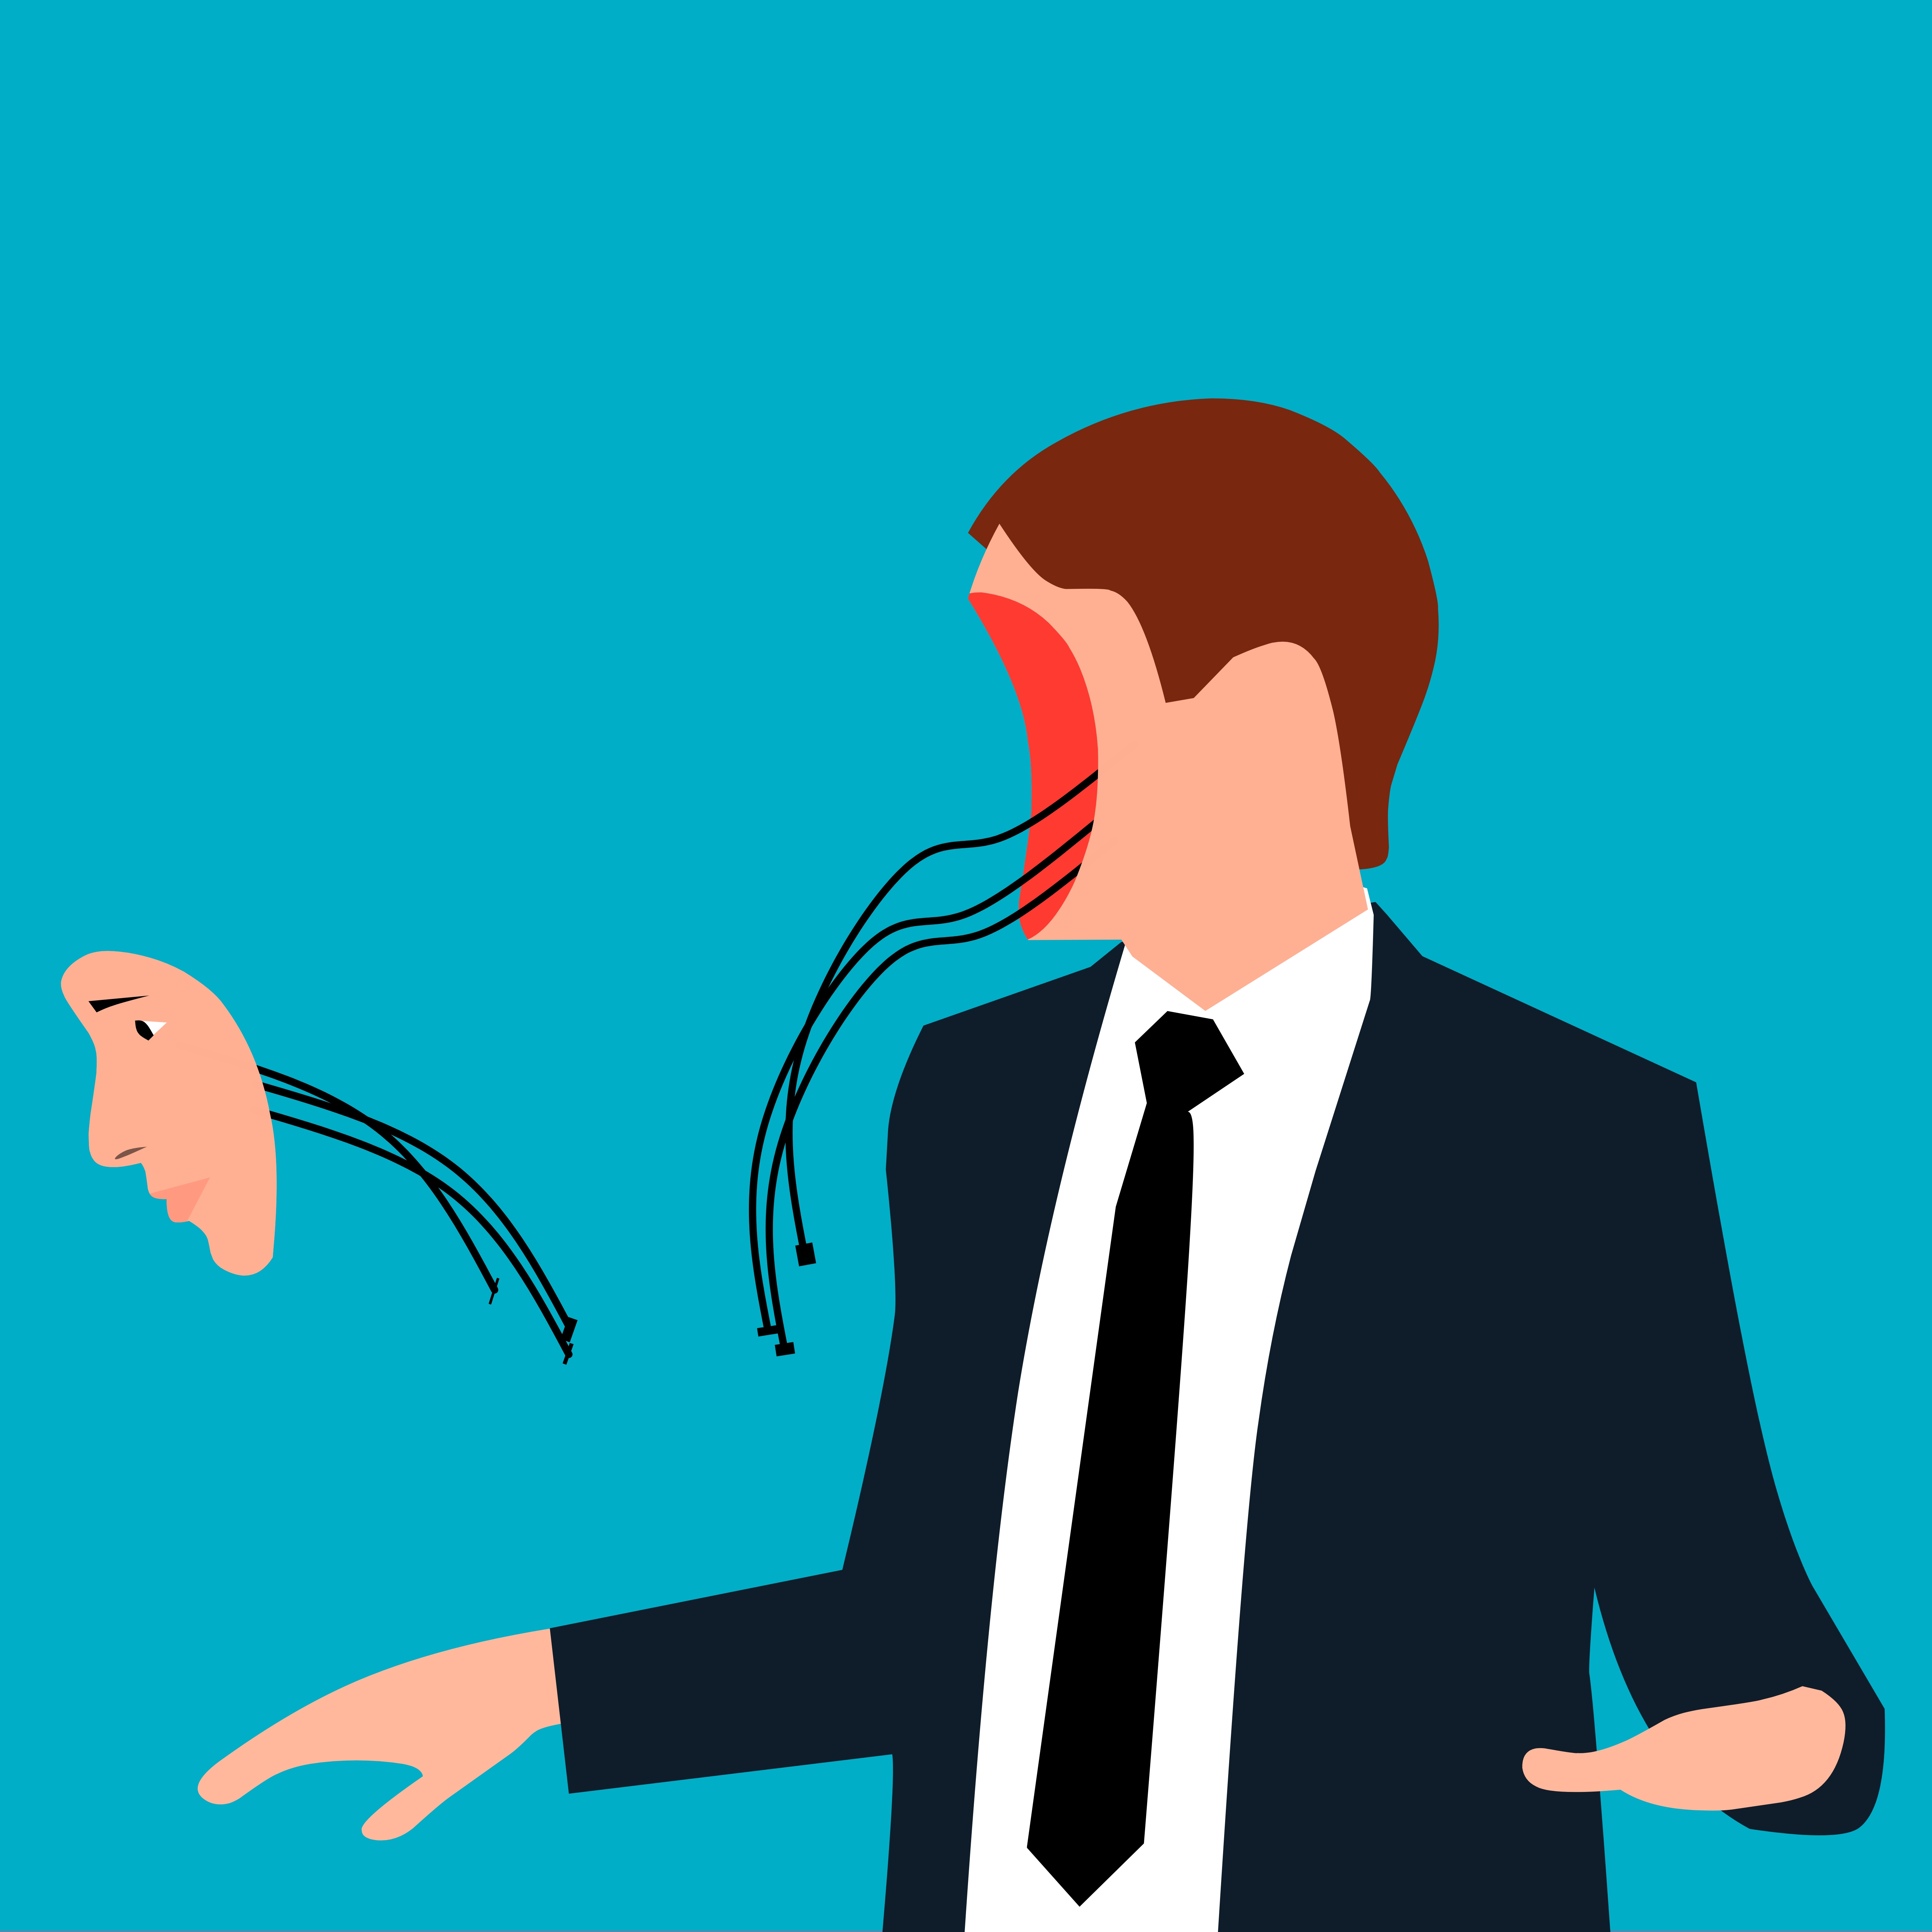
human, face, replace, computer, head, electronic, technology, concept, intelligence, innovation, cyber, creativity, future, corporate, cartoon, character, communication, data, digital, business, people, wire, mind, hand, facial expression, gesture, tie, thumb, finger, happy, font, blazer, sharing, illustration, electric blue, graphics, job, formal wear, conversation, pleased, elbow, sleeve, white collar worker, employment, graphic design, public speaking, suit, brand, clip art, audio equipment, sign language, logo, orator